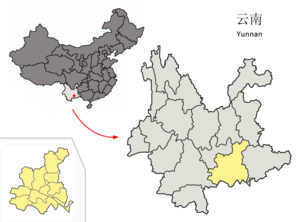
La préfecture autonome hani et yi de Honghe est une subdivision administrative du sud-est de la province du Yunnan en Chine. Son chef-lieu est le xian de Mengzi.